Mikoyan MiG-29

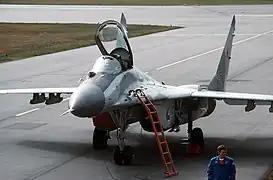
A Soviet Air Forces MiG-29 parked after a display flight at the Abbotsford Air Show, 1989

By 1971, however, Soviet studies determined the need for different types of fighters. The PFI program was supplemented with the "Perspektivnyy Lyogkiy Frontovoy Istrebitel" ("LPFI", or "Advanced Lightweight Tactical Fighter") program; the Soviet fighter force was planned to be approximately 33% PFI and 67% LPFI. PFI and LPFI paralleled the USAF's decision that created the "Lightweight Fighter" program and the General Dynamics F-16 Fighting Falcon and Northrop YF-17. The PFI fighter was assigned to Sukhoi, resulting in the Sukhoi Su-27, while the lightweight fighter went to Mikoyan. Detailed design work on the resultant Mikoyan "Product 9", designated "MiG-29A", began in 1974, with the first flight taking place on 6 October 1977. The pre-production aircraft was first spotted by United States reconnaissance satellites in November of that year; it was dubbed "Ram-L" because it was observed at the Zhukovsky flight test center near the town of Ramenskoye.